Randy Cartwright

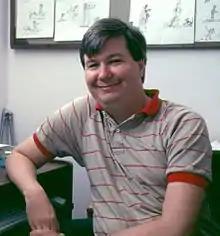
At the Disney Studio in 1991

Randy Cartwright (born October 31, 1951, in Virginia) is an American animator.